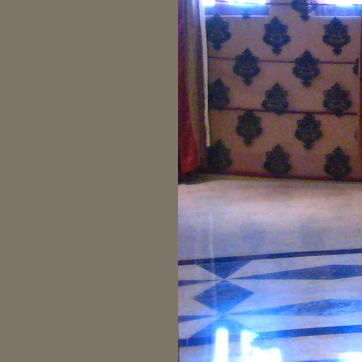
Material: polishedstone